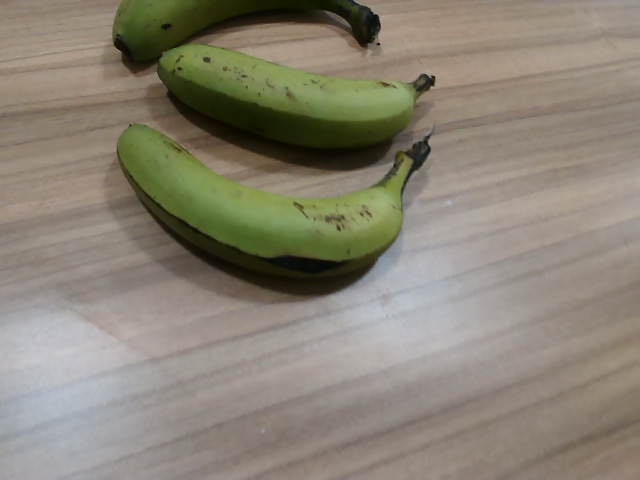
Label: Raw_Banana